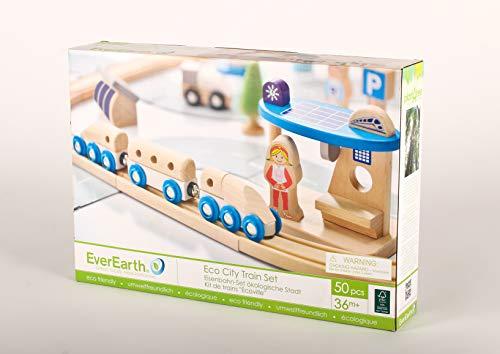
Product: EverEarth Eco City Train Set EE33591
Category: Toys & Games | Play Vehicles
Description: The Eco city train set enables Ever Earth to share its vision of environmentally friendly, sustainable living with young children.
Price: $46.19
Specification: ProductDimensions:29.9x28.3x3.9inches|ItemWeight:3.97pounds|ShippingWeight:4.63pounds(Viewshippingratesandpolicies)|DomesticShipping:ItemcanbeshippedwithinU.S.|InternationalShipping:Thisitemisnoteligibleforinternationalshipping.LearnMore|ASIN:B00JMDQNDE|Itemmodelnumber:EE33591|Manufacturerrecommendedage:24months-5years